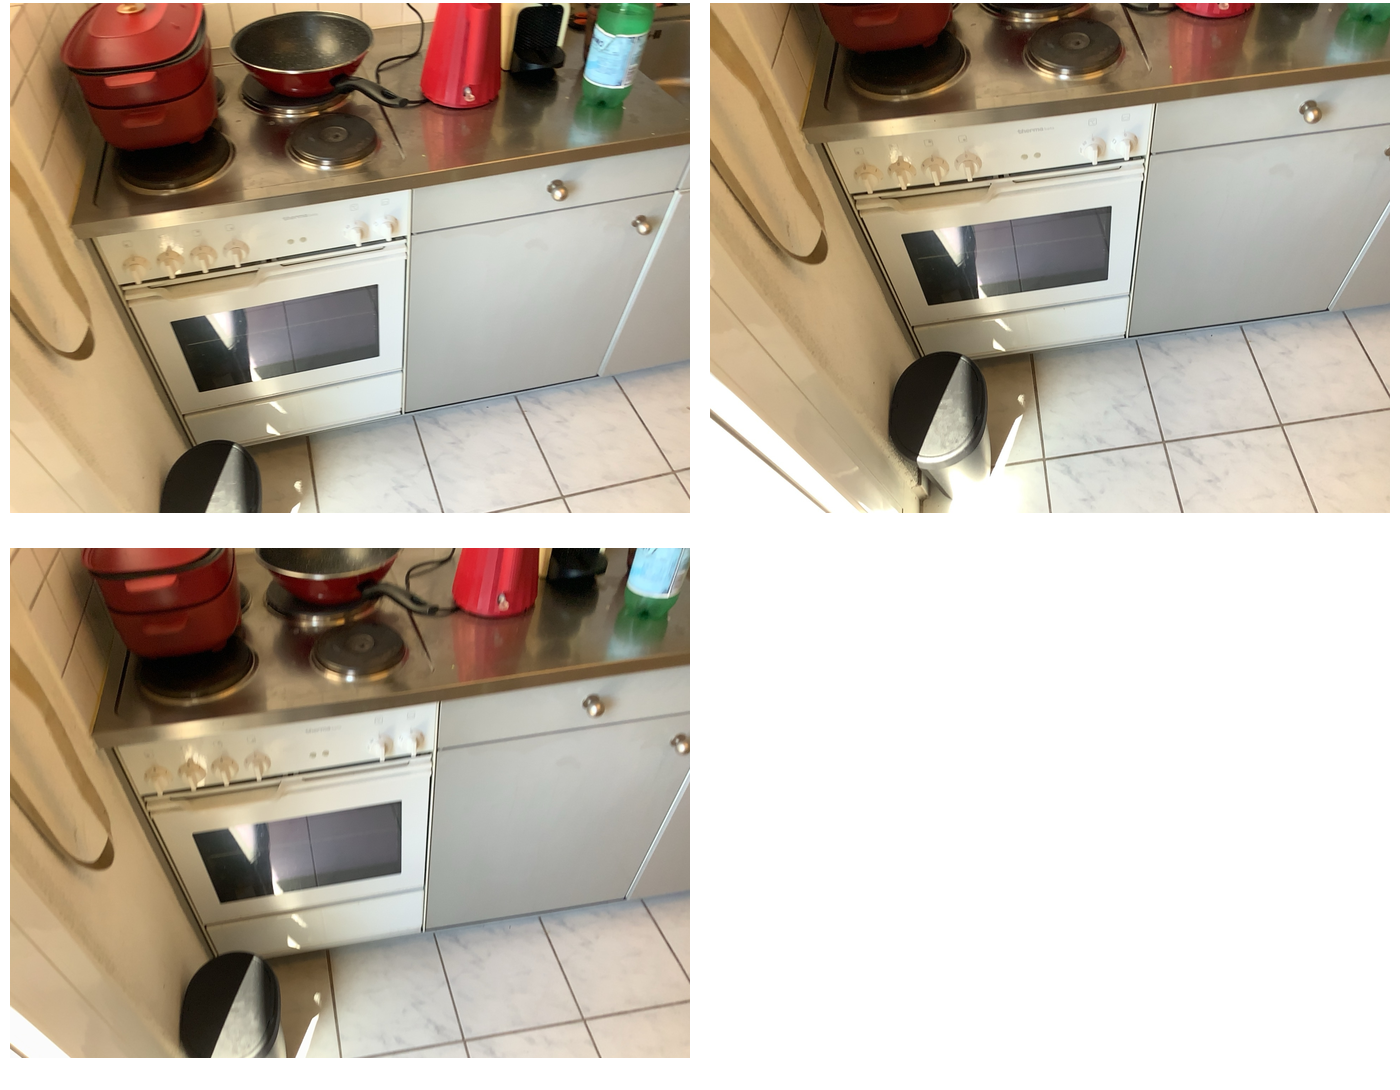Task instruction: Adjust the oven.
Answer: {"task_instruction": "Adjust the oven.", "nodes": ["knob1", "oven", "knob2", "knob3", "knob4", "knob5", "knob6"], "edges": [{"functional_relationship": "adjust", "object1": "knob1", "object2": "oven", "spatial_relations": ["higher_than", "left_of", "behind", "close"], "is_touching": true}, {"functional_relationship": "adjust", "object1": "knob2", "object2": "oven", "spatial_relations": ["higher_than", "behind", "close"], "is_touching": true}, {"functional_relationship": "adjust", "object1": "knob3", "object2": "oven", "spatial_relations": ["higher_than", "close"], "is_touching": true}, {"functional_relationship": "adjust", "object1": "knob4", "object2": "oven", "spatial_relations": ["higher_than", "close"], "is_touching": true}, {"functional_relationship": "adjust", "object1": "knob5", "object2": "oven", "spatial_relations": ["higher_than", "right_of", "in_front_of", "close"], "is_touching": true}, {"functional_relationship": "adjust", "object1": "knob6", "object2": "oven", "spatial_relations": ["higher_than", "right_of", "in_front_of", "close"], "is_touching": true}], "action_type": "rotate", "function_type": "parameter_adjustment"}